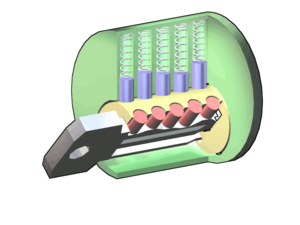
Yalelås
Så er cylinderen ikke låst fast af stifterne og kan dermed dreje frit.
En Yalelås er en låsetype opfundet 1848 af amerikaneren Linus Yale. Det er en kombinationslås med drejelig cylinder. Oprindelig var den dirkefri, men teknologien har overhalet den i dens oprindelige version. I dag findes den med forskellig nøgleprofil med 5 eller 7 stifter og i en mere sikker version med en dobbelt række stifter.